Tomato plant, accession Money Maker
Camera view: bottom (45 deg); turntable rotation: 0 degrees
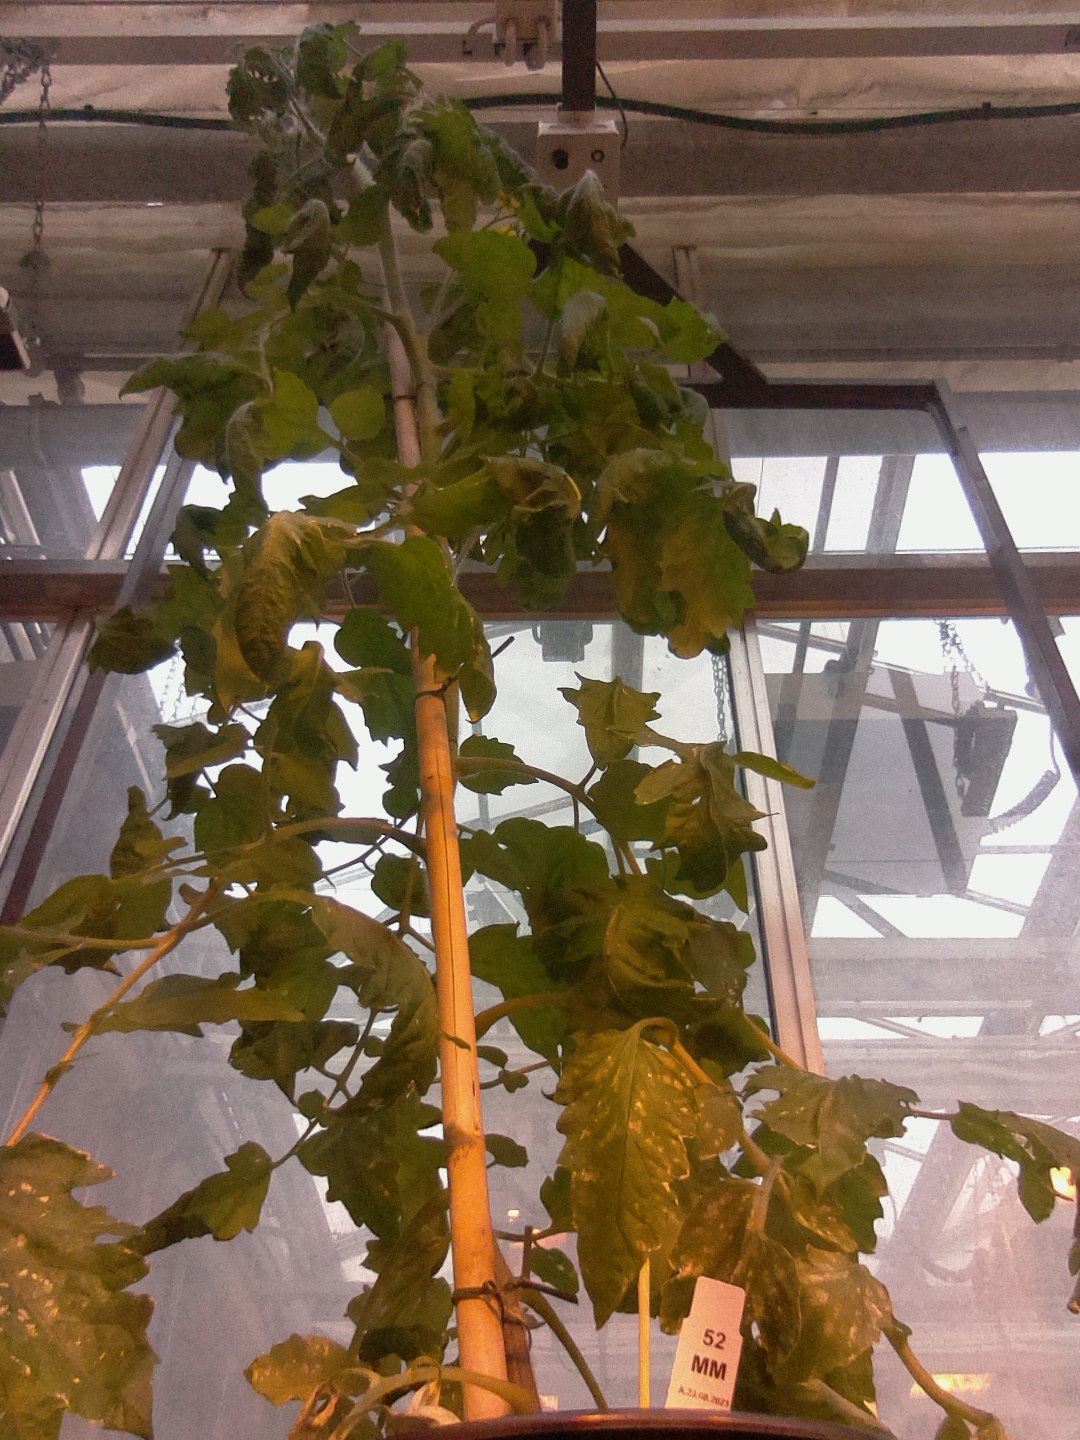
BBCH growth stage 70: Fruits at the main stem or branches visibles